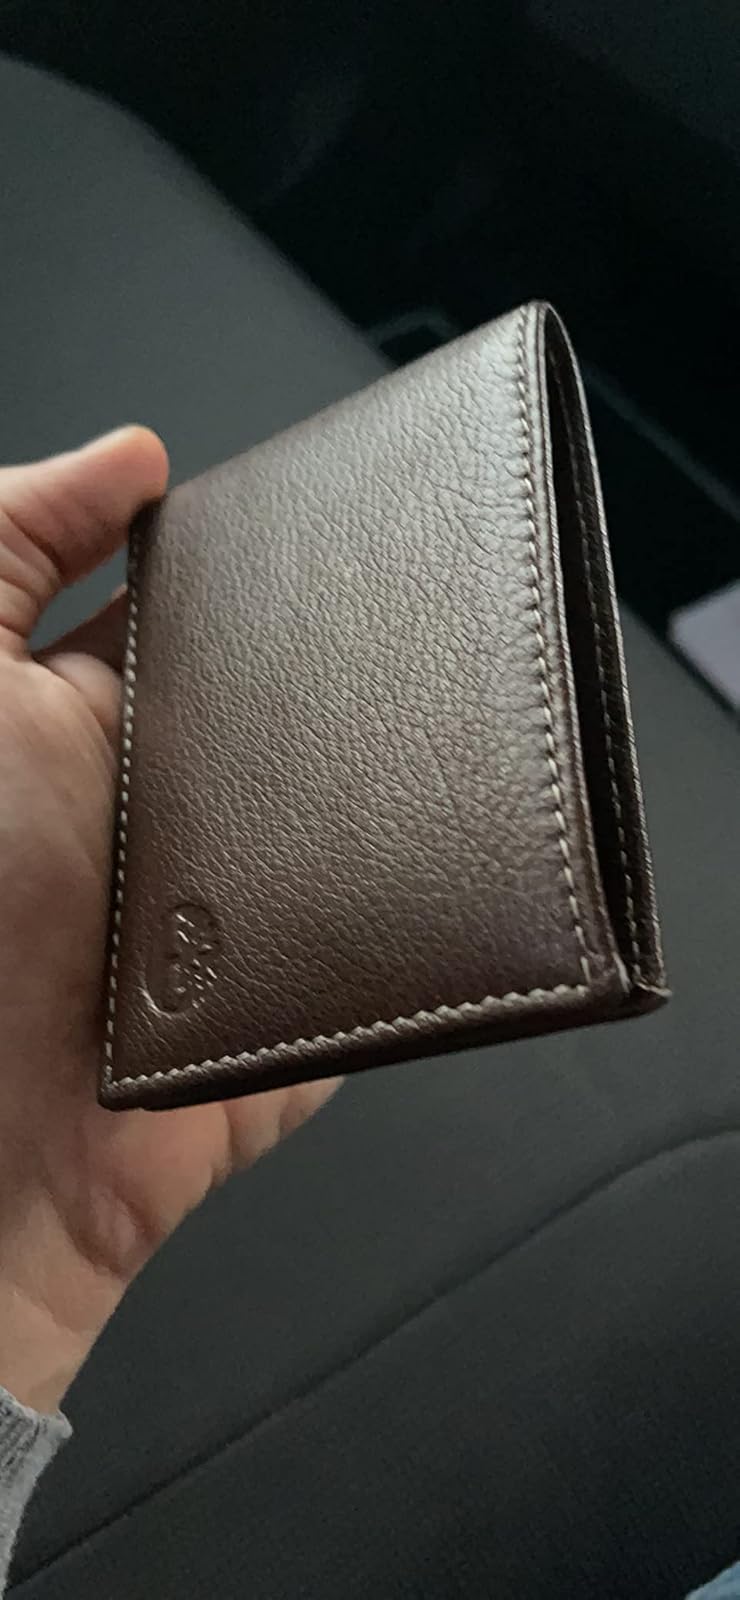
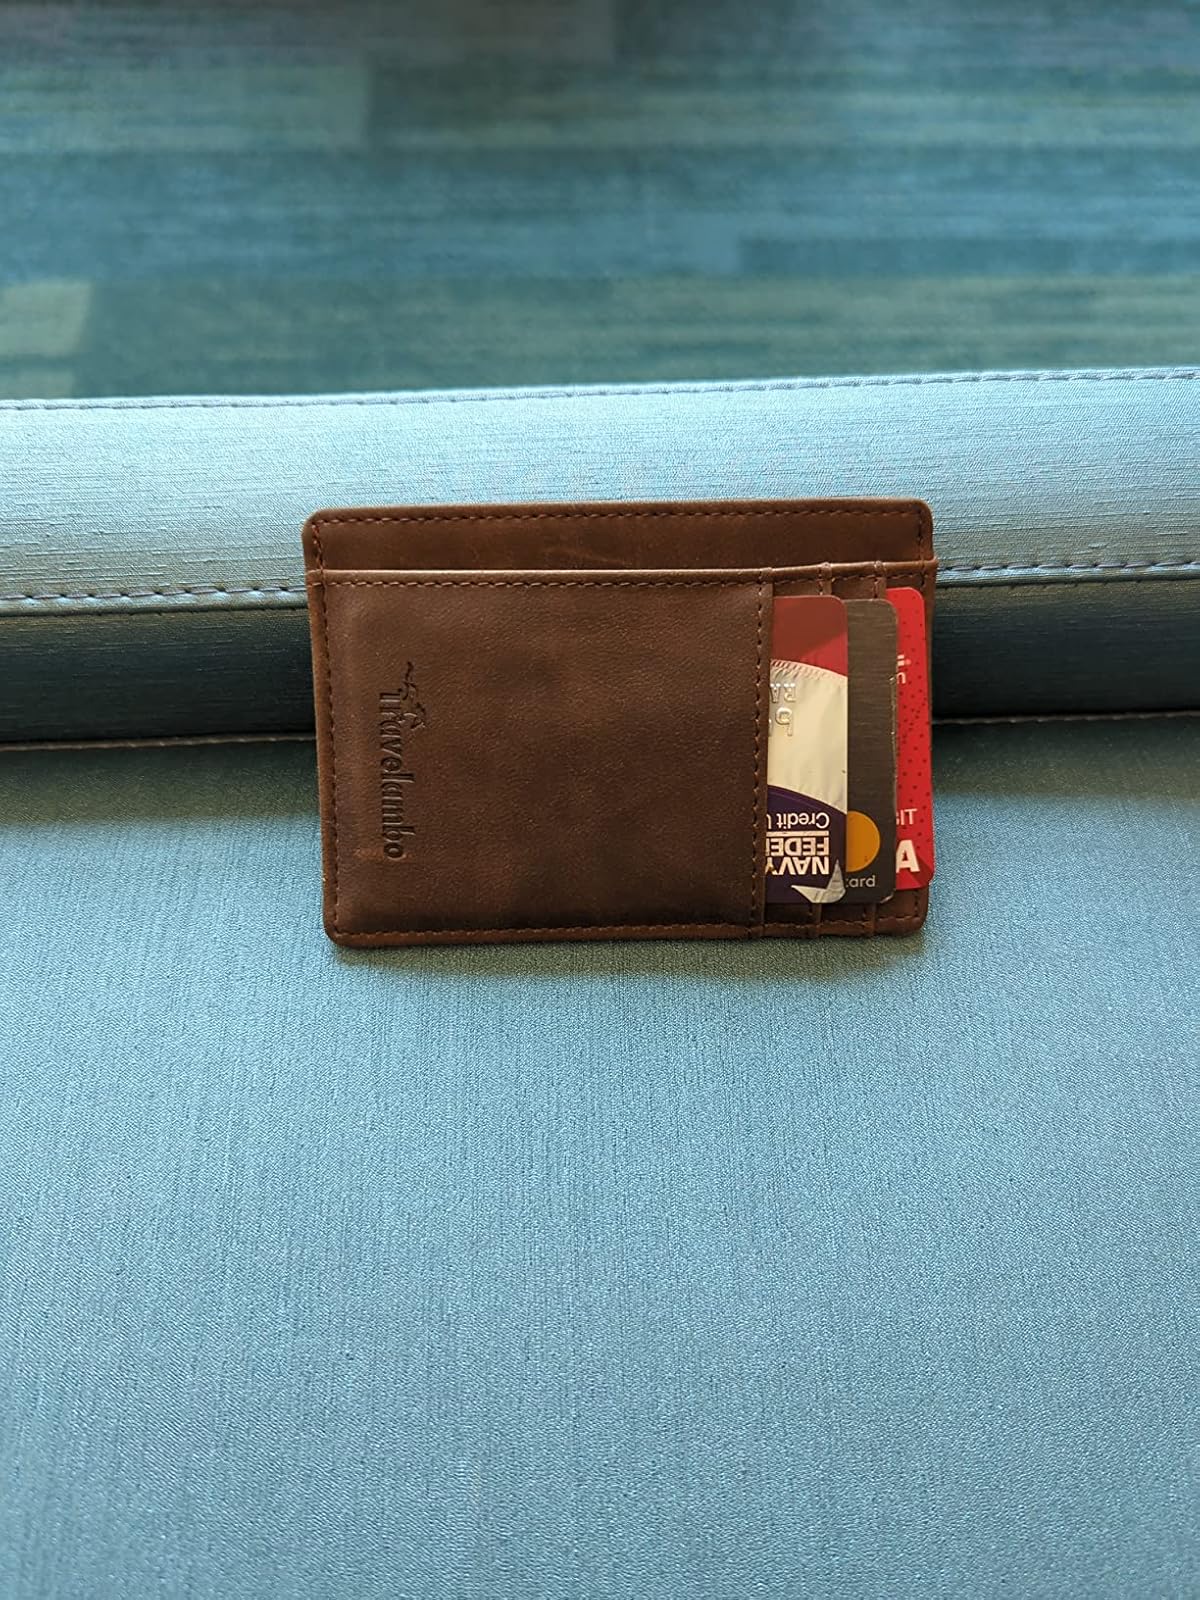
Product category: accessories_wallet
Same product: no